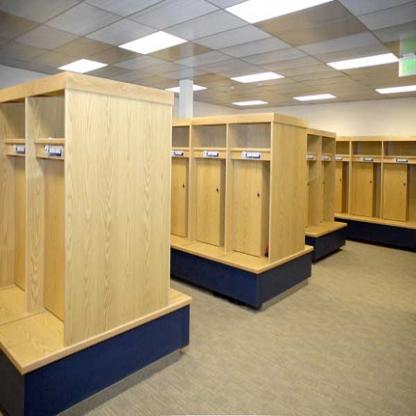
Scene: Indoor